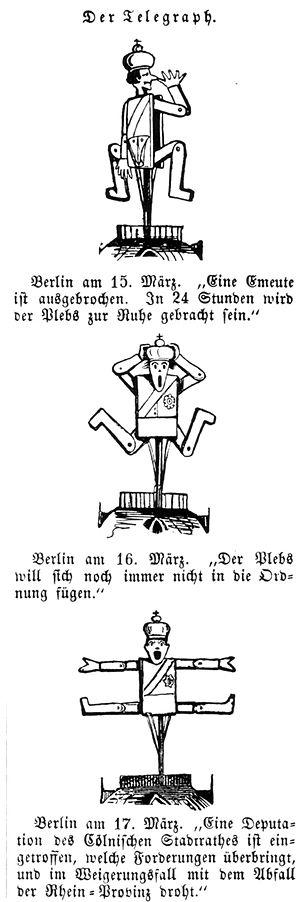
Le télégraphe optique prussien est un système de communication télégraphique entre Berlin et la Rhénanie, qui pouvait transmettre des messages administratifs et militaires au moyen de signaux optiques sur une distance de près de 550 km. La ligne télégraphique comprenait jusqu'à 62 stations télégraphiques, munies de mâts de signalisation portant chacun six bras mus par des cordes. Les stations étaient équipées de longues-vues avec lesquelles les télégraphistes lisaient les signaux spécialement codés d'une station émettrice, et ils les répétaient immédiatement à la suivante. Trois expéditions télégraphiques à Berlin, Cologne et Coblence permettaient l'accueil, le chiffrement, le déchiffrement et la délivrance des dépêches officielles. Cette installation a été rendue superflue par l'introduction du télégraphe électrique. Même si l'on ne transmet plus de message par télégraphie optique, le principe reste utilisé dans l'alphabet sémaphore, et sous une forme très simplifiée dans les signaux ferroviaires mécaniques